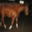
Label: horse